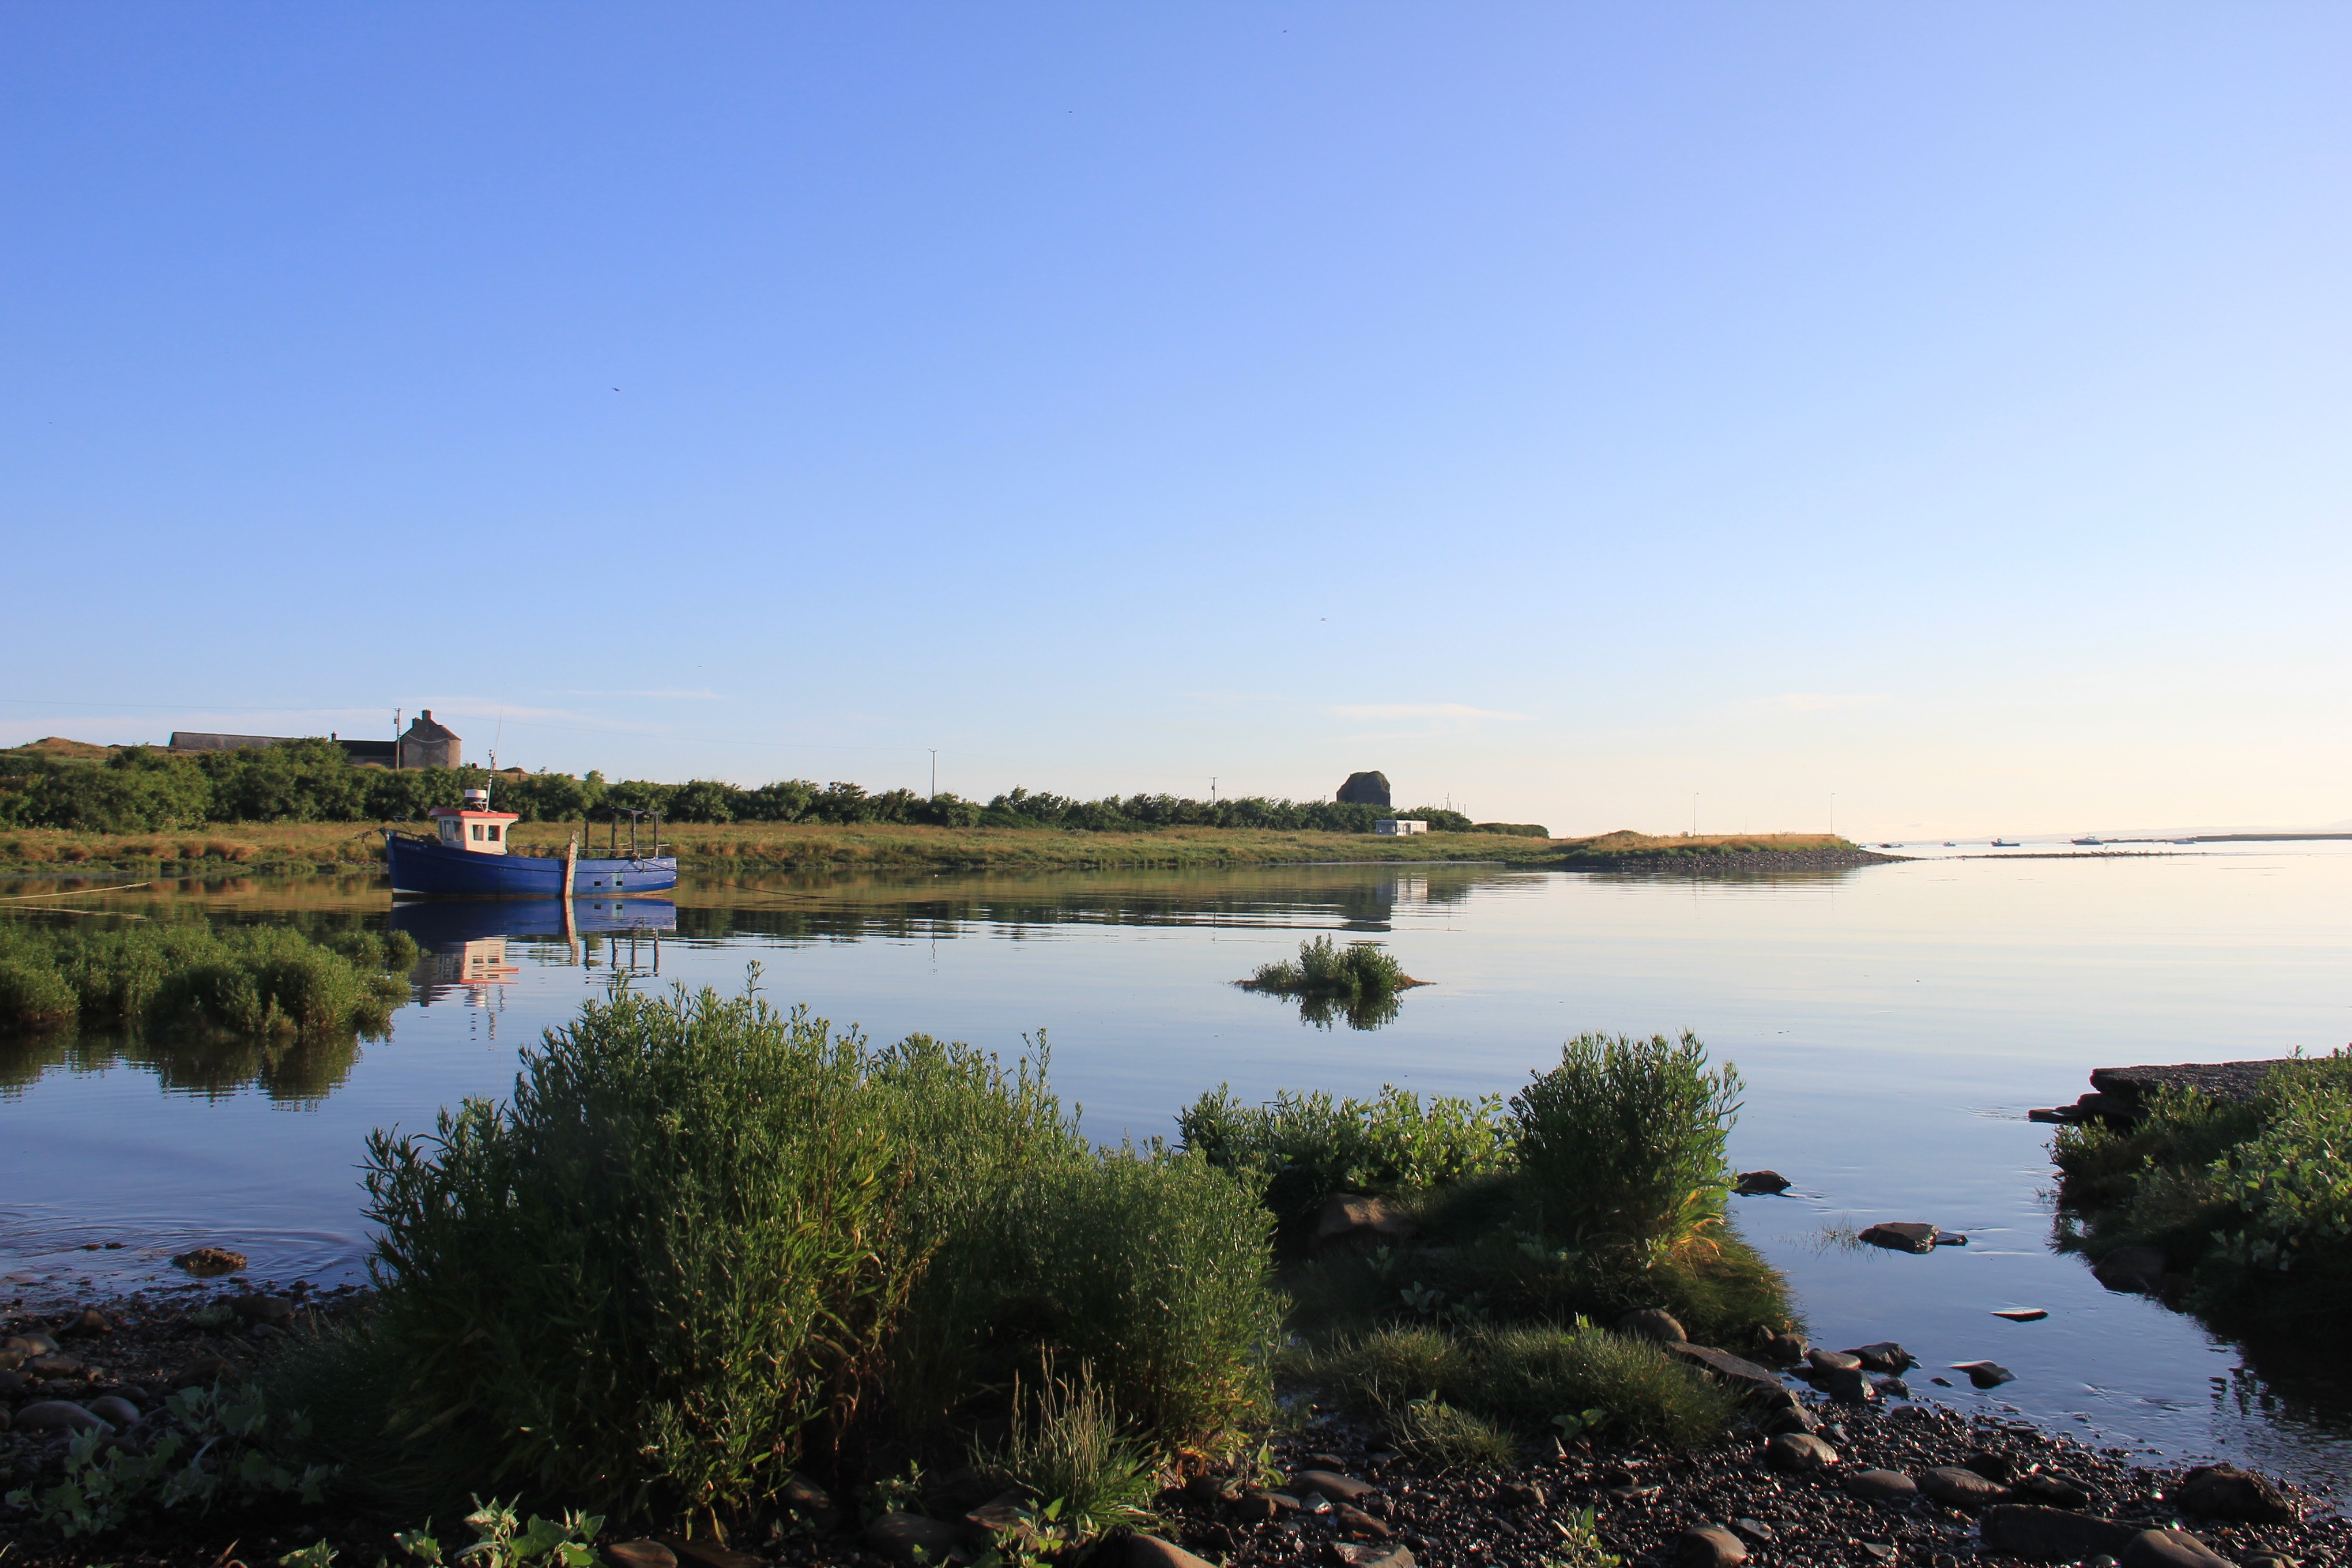
landscape, sea, coast, nature, outdoor, marsh, wilderness, boat, morning, shore, lake, river, land, wild, environment, reflection, vehicle, scenic, natural, scenery, bay, reservoir, waterway, wetland, ireland, channel, loch, estuary, early morning